Nothing in Return

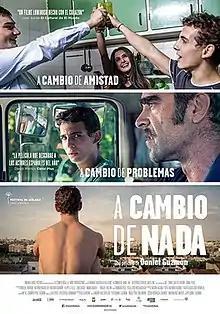
Theatrical release poster

Nothing in Return is a 2015 Spanish drama film directed by Daniel Guzmán.